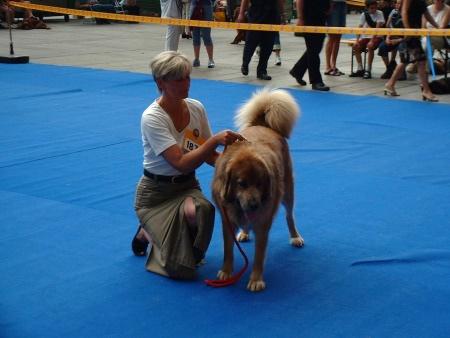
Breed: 205-n000030-Tibetan_mastiff